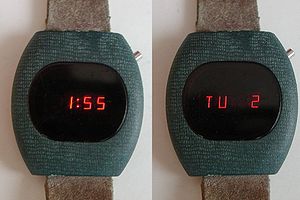
Lysdiode / Anvendelse
Digitalur fra 1978 med laveffekt-lysdiode visning. Venstre urtid, højre dag/dato.
En lysdiode, IR-diode eller UV-diode er en ensretterdiode og en transducer, som omsætter elektrisk energi til et smalt bølgelængdeinterval i et af følgende områder: Infrarødt, synligt eller nær-ultraviolet lys.